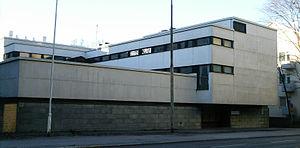
Topeliuksenkatu est une rue à l'ouest du centre ville d'Helsinki en Finlande.